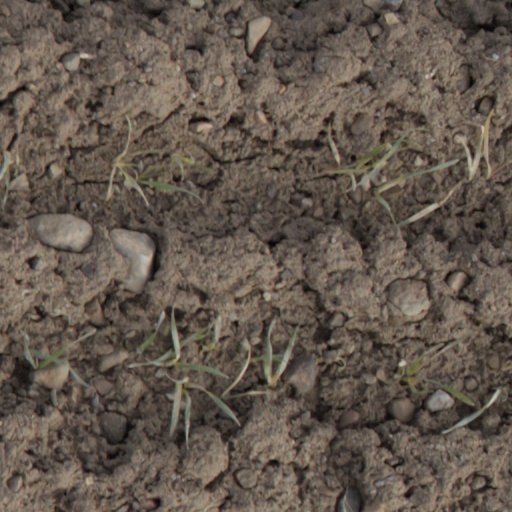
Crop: wheat